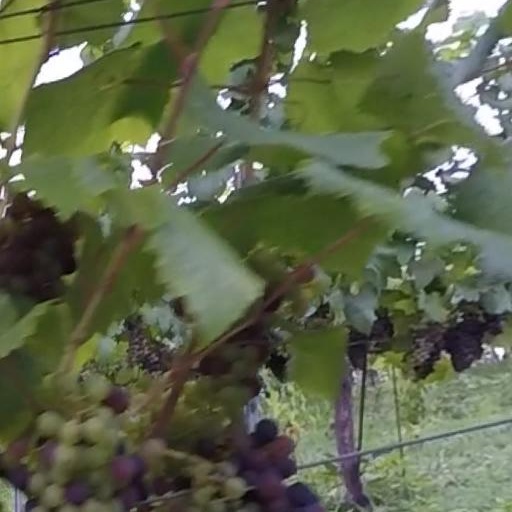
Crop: grape